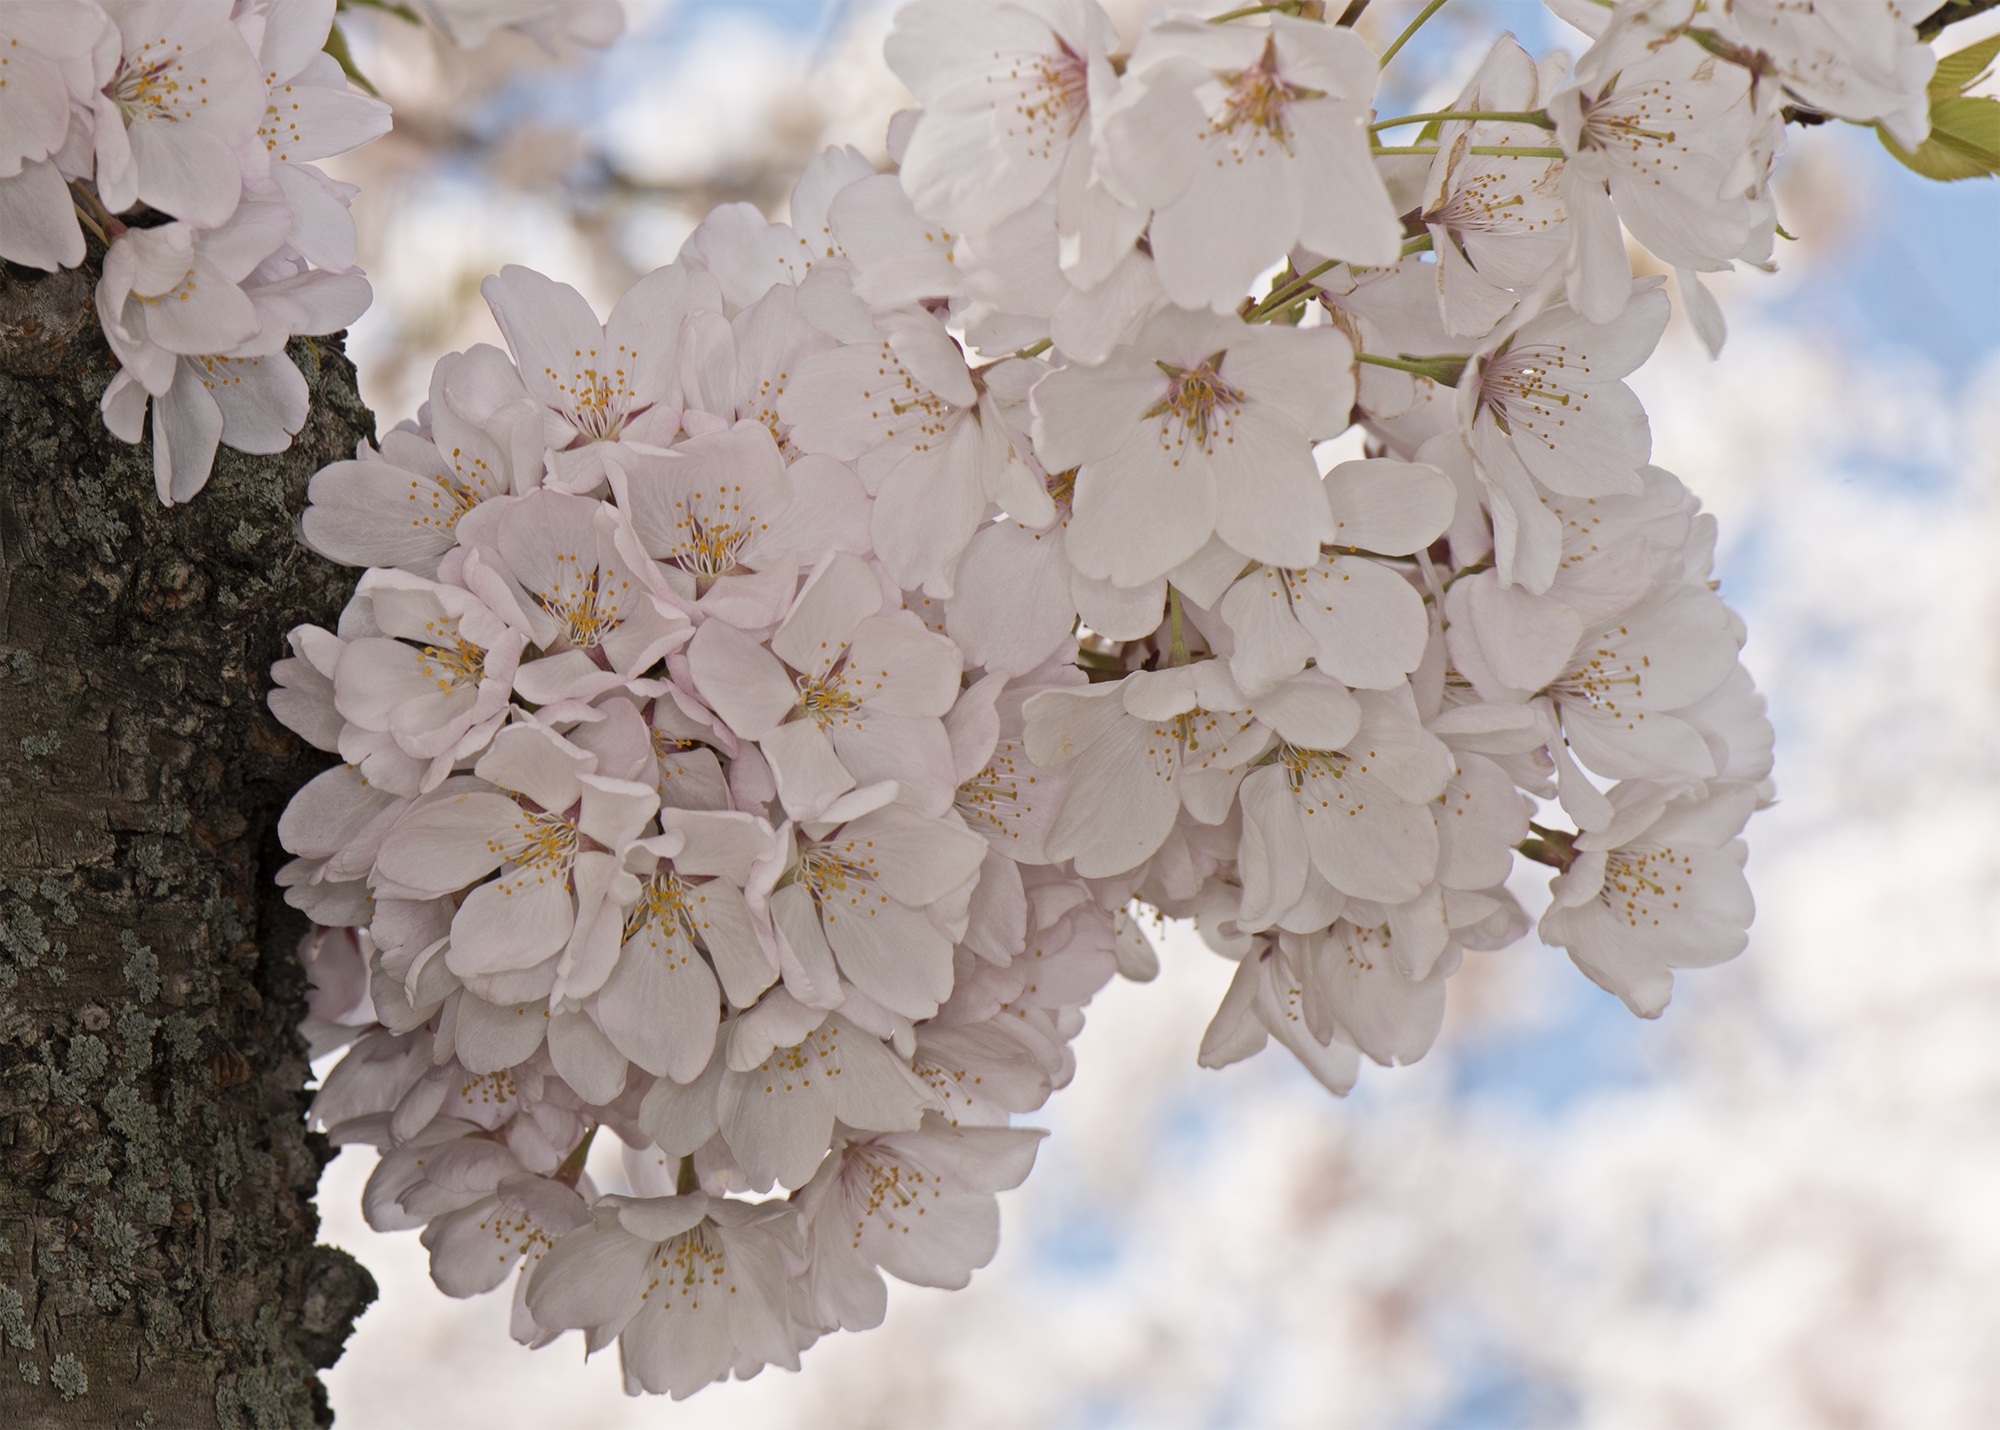
branch, blossom, plant, flower, petal, spring, botany, blooming, flora, season, cherry blossom, flowers, blossoms, april, flowering tree, flowering plant, cherry blossoms, land plant